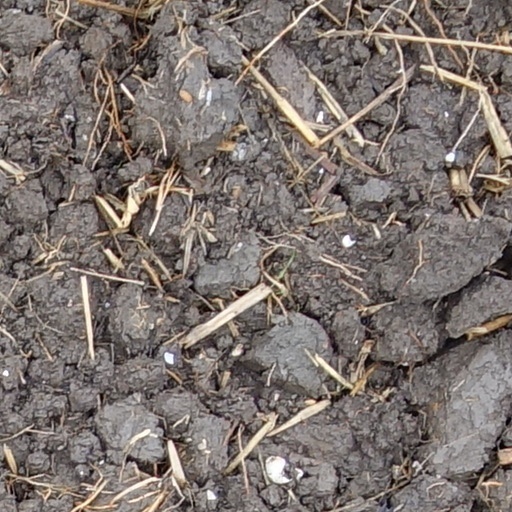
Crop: wheat